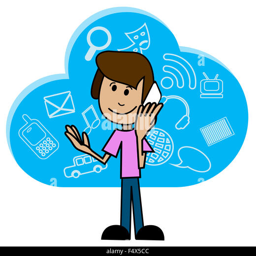
illustration of a cartoon man with a smartphone